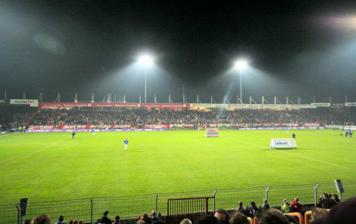
Building: Stadion an der Bremer Brücke
Country: Germany
Year built: 1933
Football stadium in Osnabrück, Germany Stadion an der Bremer Brücke Bremer Brücke Former names Osnatel Arena (2004-2016) Location Osnabrück , Germany Owner VfL Osnabrück Stadion GmbH & Co. KG Operator VfL Osnabrück GmbH & Co. KGaA Capacity 16,100 Field size 105 × 68 Surface Grass Construction Broke ground 21 November 1931 ( 1931-11-21 ) Opened 22 May 1933 ( 1933-05-22 ) Tenants VfL Osnabrück Stadion an der Bremer Brücke or Bremer Brücke is a football stadium in the Schinkel district of Osnabrück , Germany. It is used mostly for football matches and is the home stadium of VfL Osnabrück . The stadium currently holds 16,100 people and was opened in 1933. From the 1970s, the stadium consisted of the Grandstand ("South Stand"), two roofed terraces behind the goals ("East Stand" and "West Stand"), and an uncovered terrace opposing the grandstand ("North Stand"). On 1 April 2008, demolishing works of the very old North Stand started to make way for a modern entirely roofed stand to be built at the site. The new stand was opened in August 2008; however, there has been controversy with a local resident whose property is situated very close to the ground. For this reason, the stand could not be fully completed earlier than 2011. With the construction of the new stand, the overall stadium capacity decreased to 16,667, but seating capacity rose to 6,192. The name, which can be translated as "Stadium at Bremen Bridge", comes from a neighbouring railway bridge of the Osnabrück–Bremen railway line . In 2004, a local telecommunications company, Osnatel, bought the naming rights for the stadium and it was officially renamed as "Osnatel Arena". When this sponsorship contract expired in 2016, the stadium returned to its original name. See also List of football stadiums in Germany Lists of stadiums External links Stadium information Preceded by Ullevaal Stadion Oslo UEFA Women's Euro Final Venue 1989 Succeeded by Aalborg Stadium Aalborg v t e VfL Osnabrück Information Club Managers Players Seasons Stadium Seasons 2003–04 2012–13 2020–21 2022–23 2023–24 Sports Basketball v t e 2024–25 3. Liga venues Audi Sportpark (FC Ingolstadt) BRITA-Arena (Wehen Wiesbaden) Carl-Benz-Stadion (Waldhof Mannheim) Eilenriedestadion (Hannover 96 II) Erzgebirgsstadion (Erzgebirge Aue) GP Stadion am Hardtwald (SV Sandhausen) Grünwalder Stadion (1860 Munich) Heinz von Heiden Arena (Hannover 96 II) LEAG Energie Stadion (Energie Cottbus) Ludwigsparkstadion (1. FC Saarbrücken) Ostseestadion (Hansa Rostock) Rudolf-Harbig-Stadion (Dynamo Dresden) Schüco-Arena (Arminia Bielefeld) Sportclub Arena (SC Verl) Sportpark Höhenberg (Viktoria Köln) Stadion an der Bremer Brücke (VfL Osnabrück) Stadion an der Hafenstraße (Rot-Weiss Essen) Stadion Rote Erde (Borussia Dortmund II) Tivoli (Alemannia Aachen) Uhlsport Park (SpVgg Unterhaching) WIRmachenDRUCK Arena (VfB Stuttgart II) Authority control databases : Geographic Structurae StadiumDB 52°16′51″N 8°04′16″E / 52.28083°N 8.07111°E / 52.28083; 8.07111 This article about a German sports venue is a stub . You can help Wikipedia by expanding it . v t e This article about a building or structure in Lower Saxony is a stub . You can help Wikipedia by expanding it . v t e